Untervaz

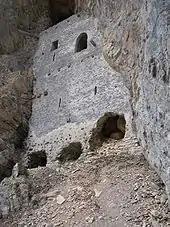
Castle Rappenstein

The Höhlenburg Rappenstein is a castle built into a cave in the mountain side.